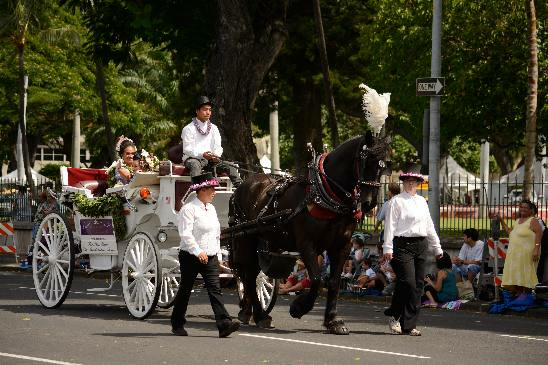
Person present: No